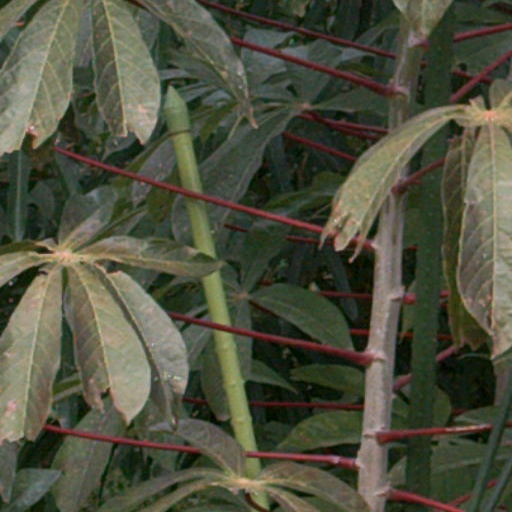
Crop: cassava